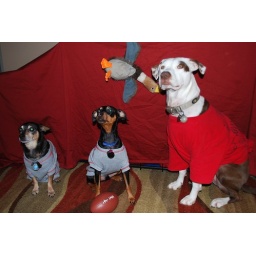
The boys dined on duck snacks and romped around with the duck toy at halftime.